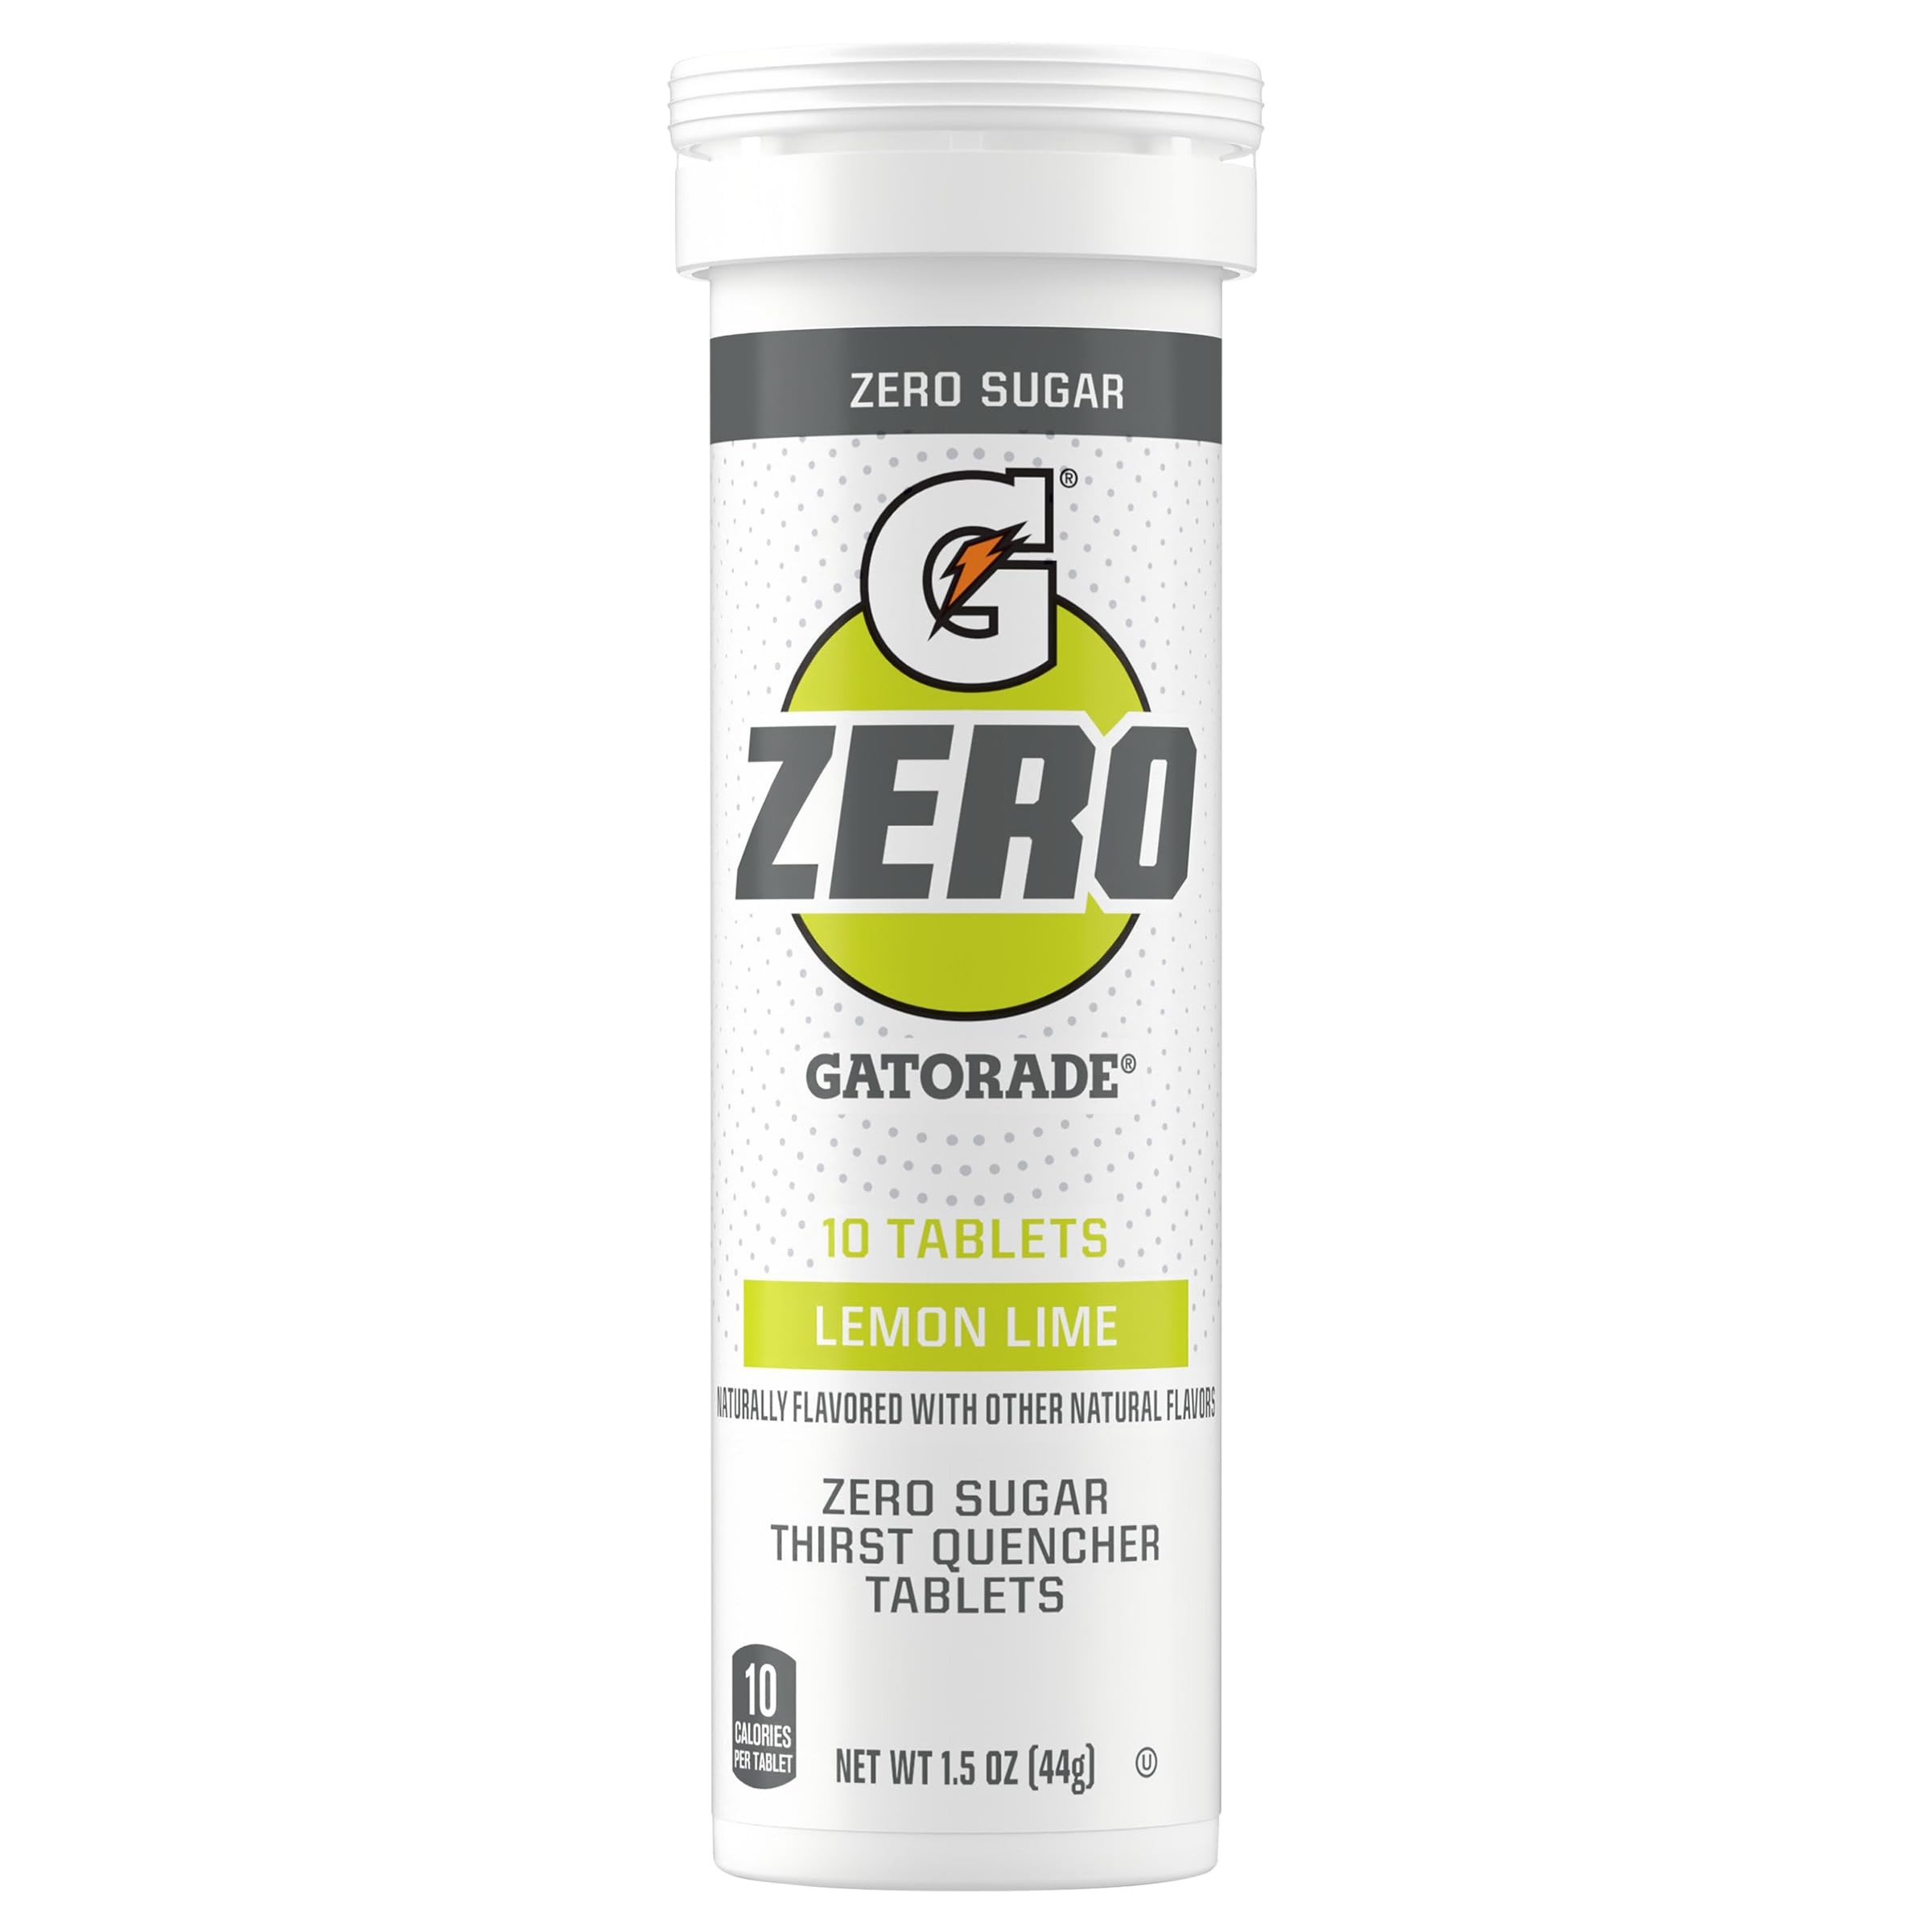
Item Name: Gatorade, Zero Tablets Lemon Lime, 1.5 Ounce
Bullet Point 1: Lemon Lime Flavor: The sports drink comes in a lemon lime flavor that provides a refreshing taste.
Bullet Point 2: Convenient Tablet Form: The tablets are easy to consume and dissolve quickly in water.
Bullet Point 3: Ideal Sports Drink: Gatorade is designed to replenish electrolytes and carbohydrates lost during exercise.
Bullet Point 4: Trusted Brand: Gatorade is a leading sports drink brand trusted by athletes and fitness enthusiasts.
Bullet Point 5: 1.5 Ounce Bottle: The bottle contains 1.5 fluid ounces of the lemon lime flavored sports drink.
Product Description: Sports Drinks
Value: 1.5
Unit: Ounce

Price: 14.98